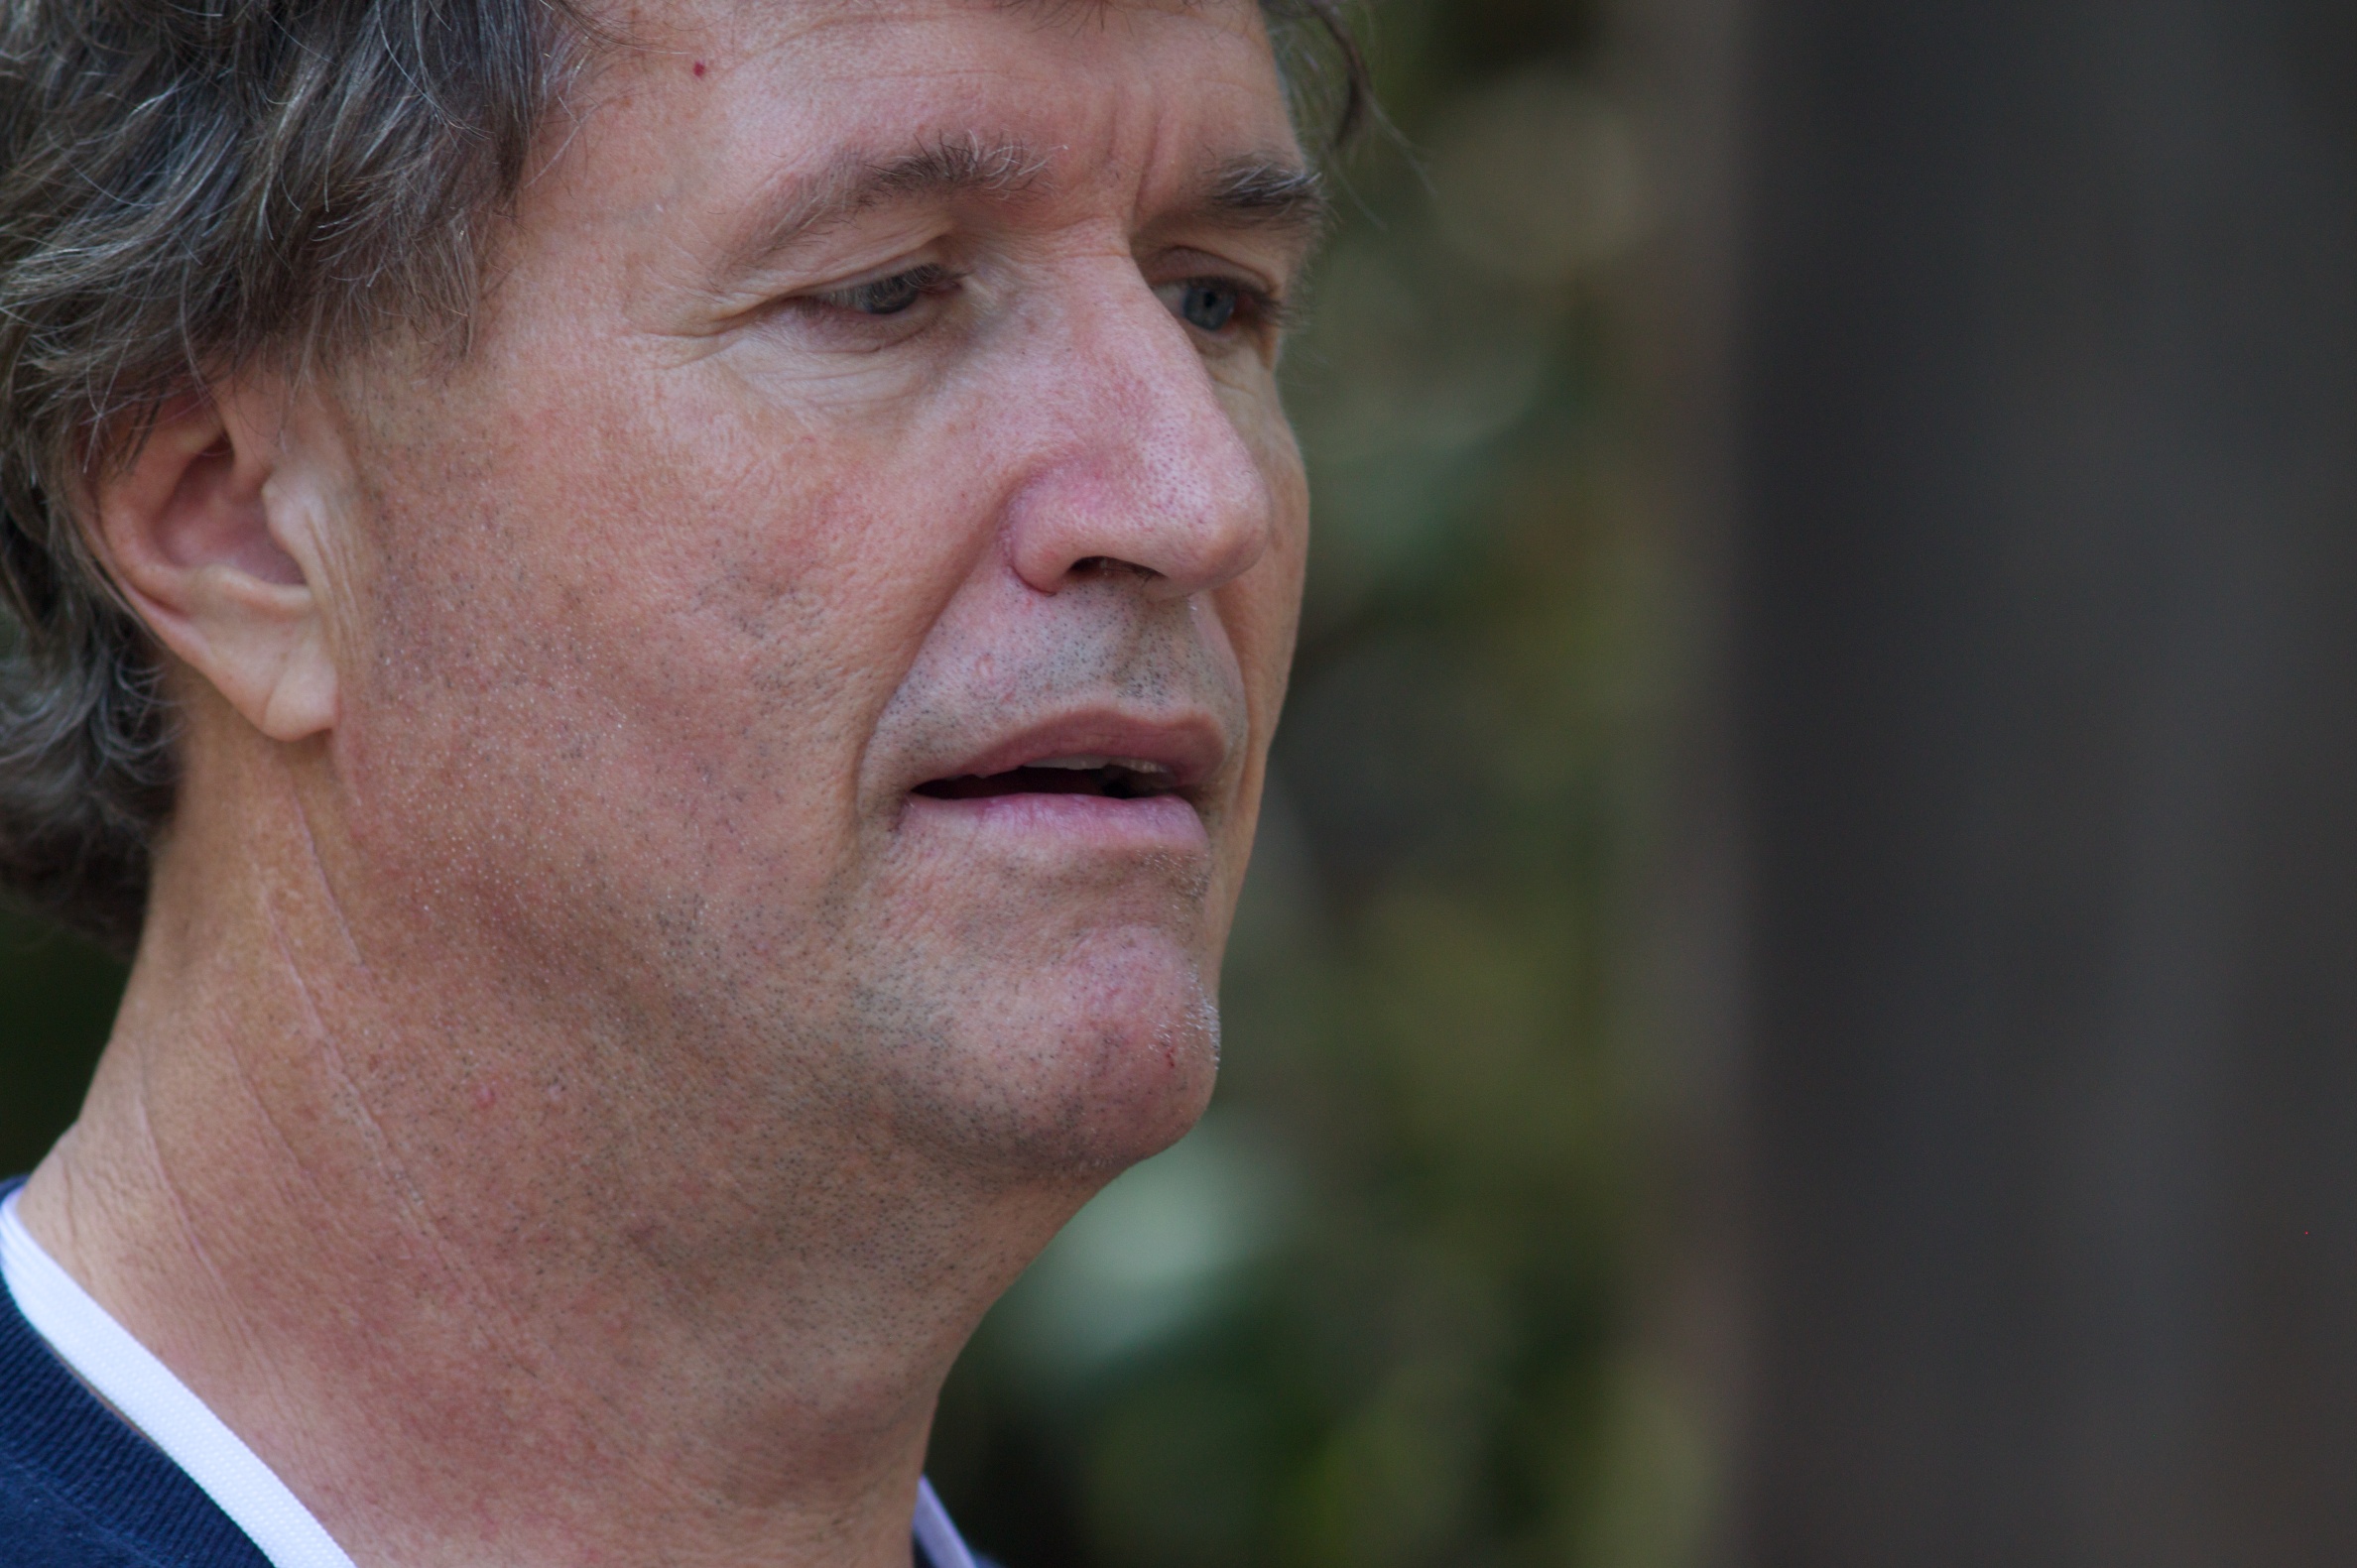
man, person, male, portrait, senior citizen, disney, face, nose, head, nmc2010, nmcfriends, photosafari, facial hair